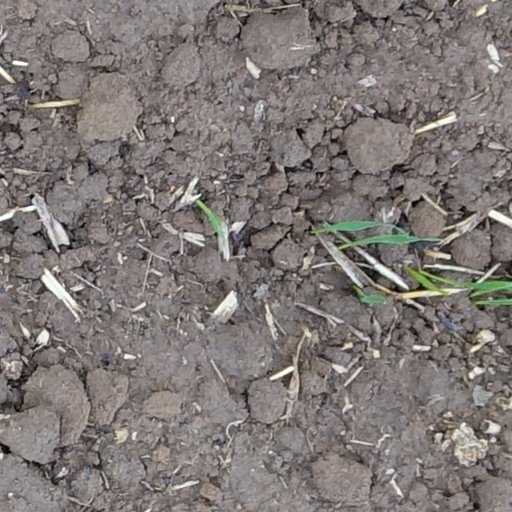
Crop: wheat